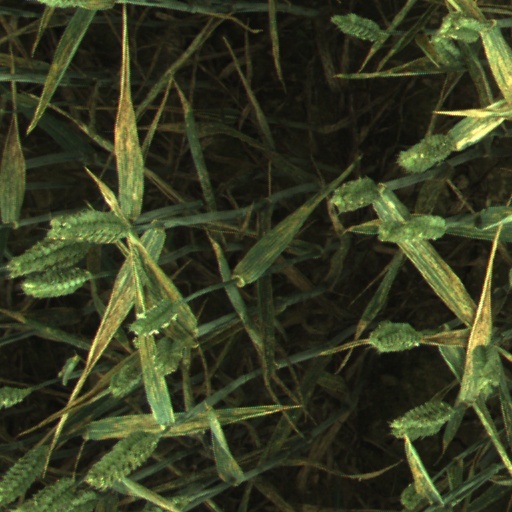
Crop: wheat